Athenaeum Club, London

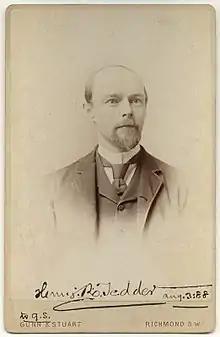
Henry Richard Tedder

The first librarian of the Athenaeum was Spencer Hall, appointed in 1833 on the recommendation of his relative Edward Magrath, who succeeded Michael Faraday as first secretary of the club.